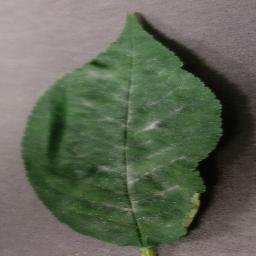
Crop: cherry
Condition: (including_sour)_powdery_mildew